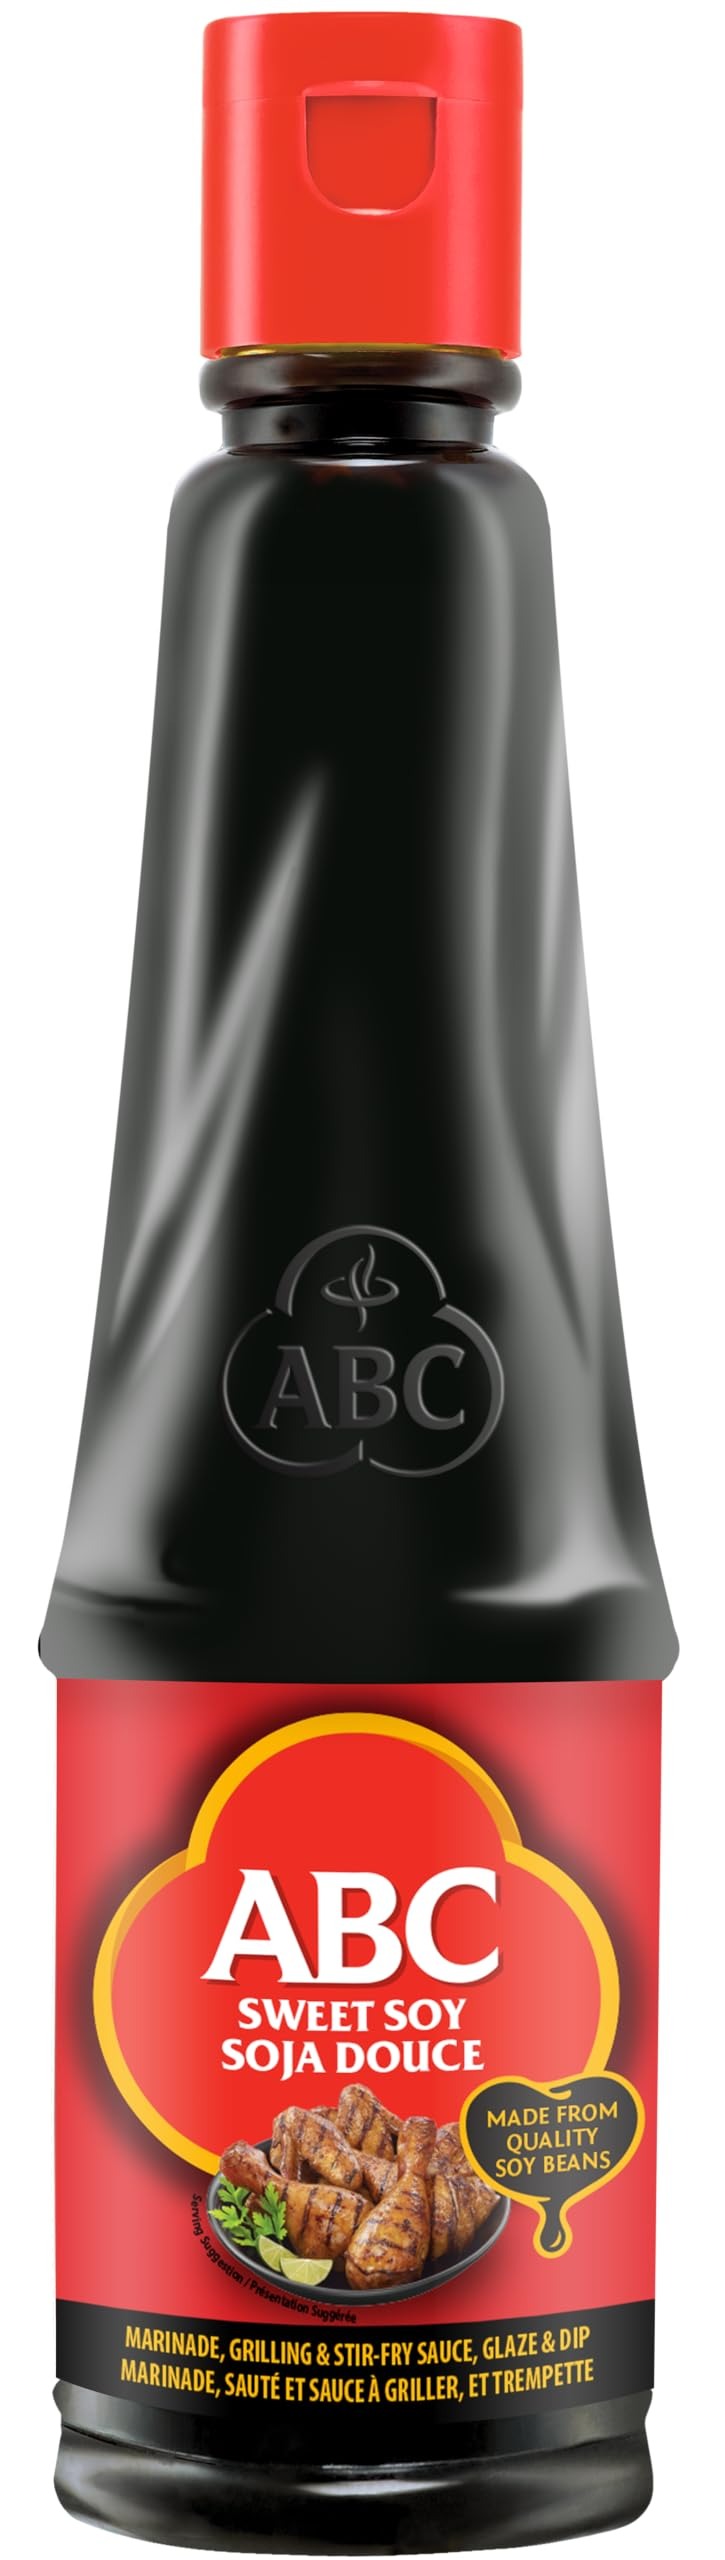
Item Name: ABC Sweet Soy, Black Dark Marinade, 20.3 Oz, Savory Sauce, Dip, Stir-fry, Glaze, Vegan, No MSG, Plant-based, Halal, Umami Flavor, Indonesian Kecap Manis Made with Coconut Sugar
Bullet Point 1: Imported from Indonesia
Bullet Point 2: Sweet soy sauce
Bullet Point 3: 600ml bottle
Value: 20.2
Unit: ounce

Price: 12.99